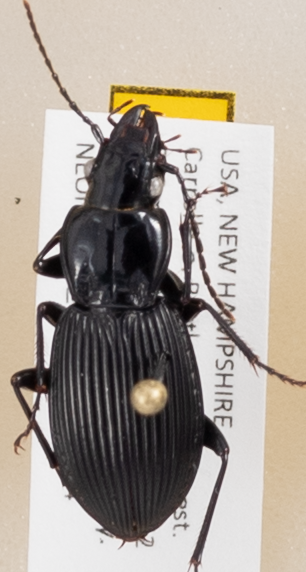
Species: Pterostichus lachrymosus
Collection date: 2019-07-24
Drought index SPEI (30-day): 0.54
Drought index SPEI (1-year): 1.13
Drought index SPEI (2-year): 0.8